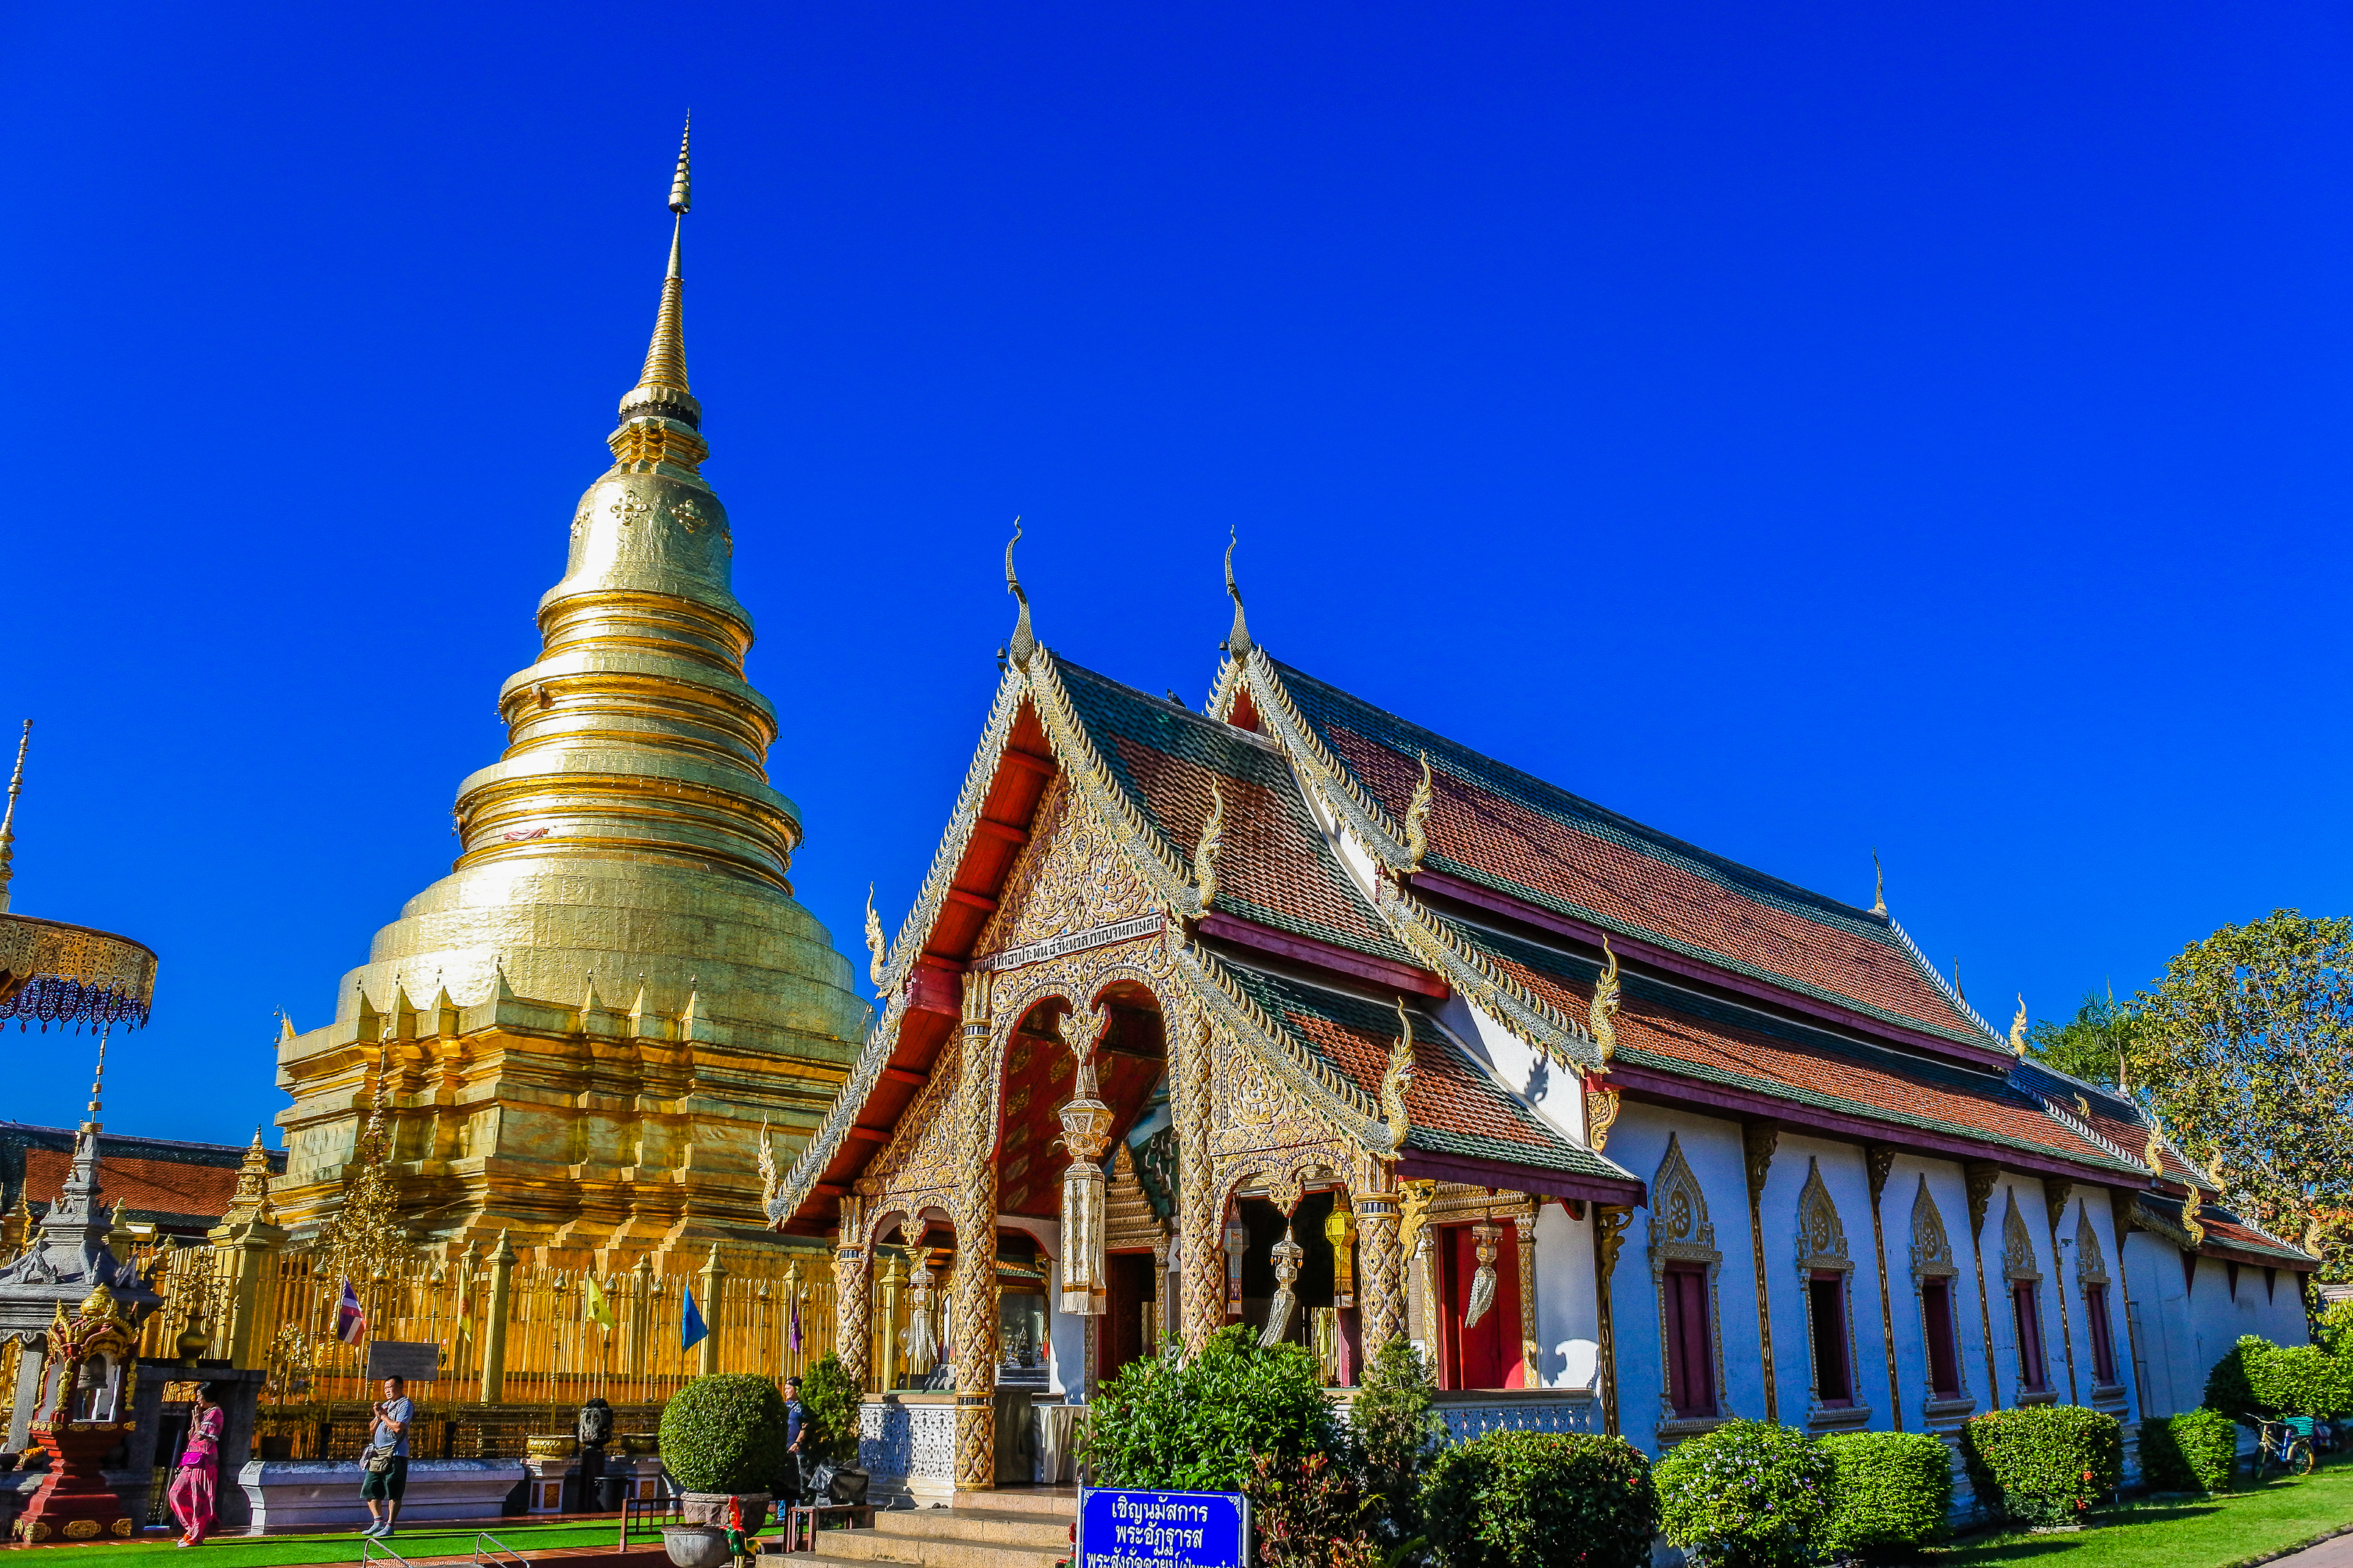
religious, hariphunchai, north, destination, haripunchai, tourism, pray, tourist, beautiful, lanna, phra, buddha, thailand, golden, landmark, sky, art, famous, holy, old, asia, asian, thai, wat, buddhism, ancient, stupa, religion, pagoda, lamphun, monastery, traditional, blue, buddhist, temple, travel, worship, place of worship, architecture, building, historic site, spire, tourist attraction, shrine, chinese architecture, steeple, tower, leisure, facade, palace, classical architecture